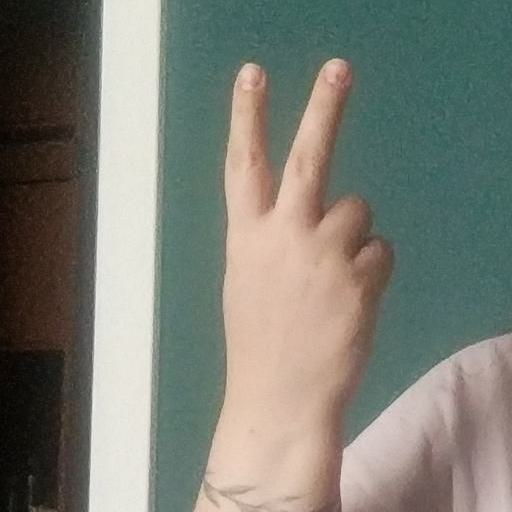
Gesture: peace_inverted